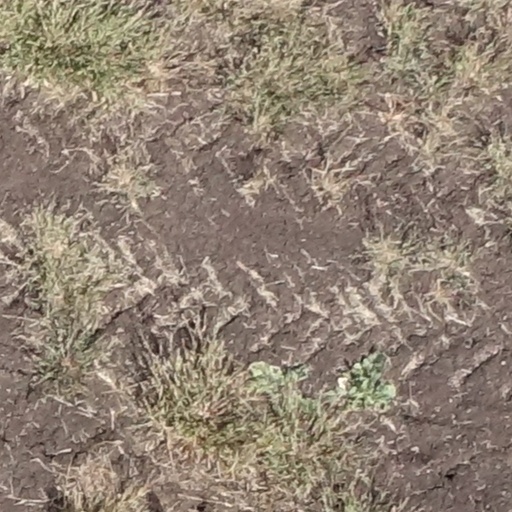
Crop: sorghum